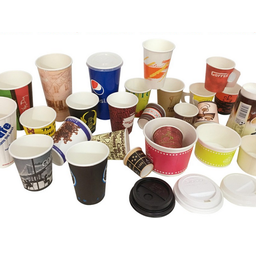
Label: paper